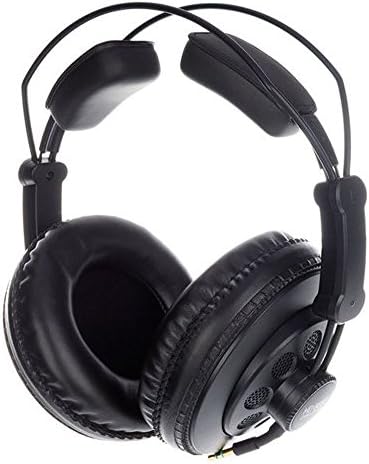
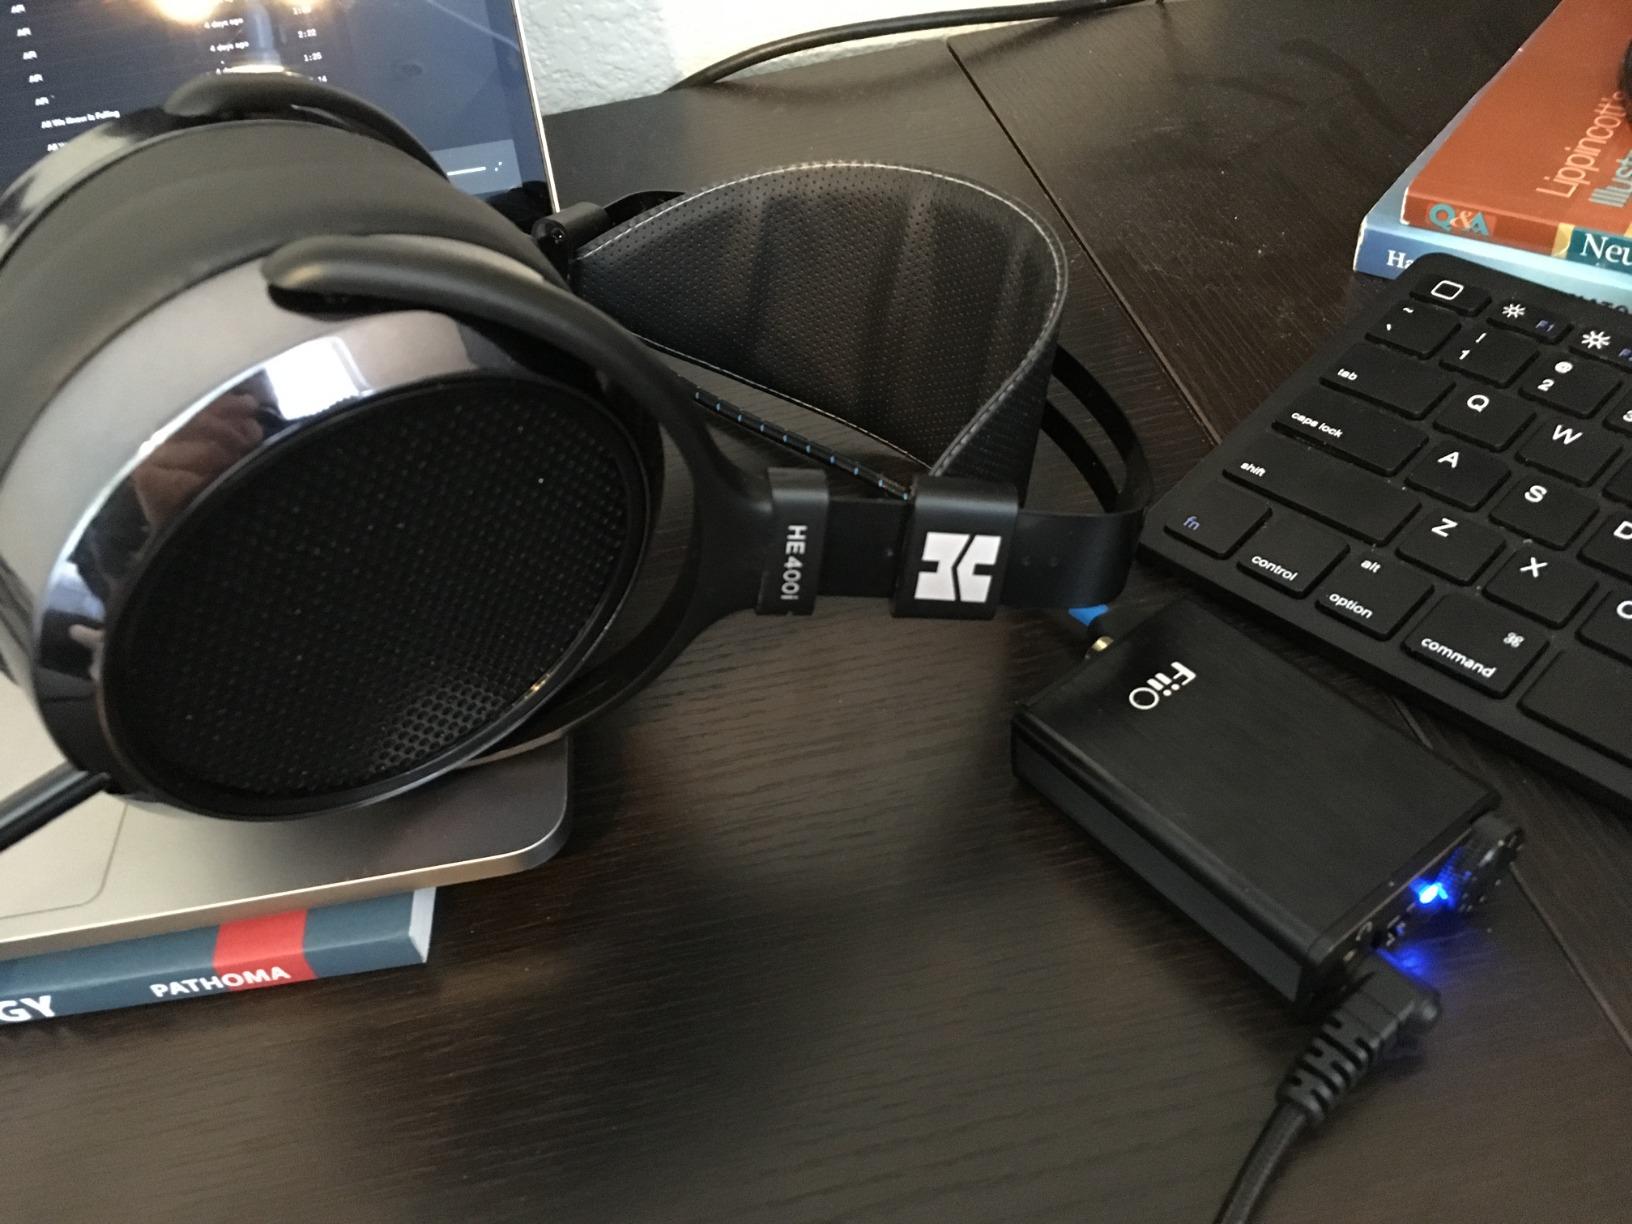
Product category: headphones
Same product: no